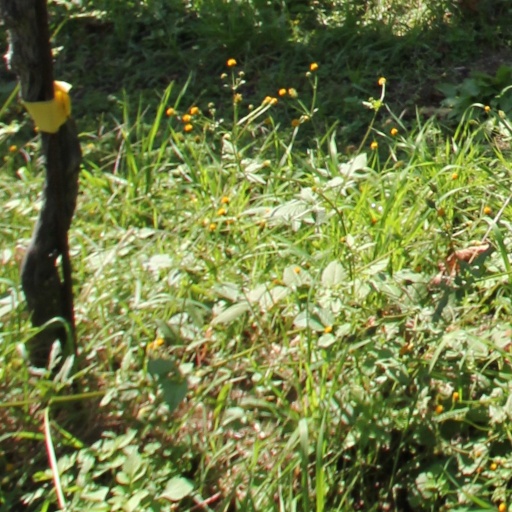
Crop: grape